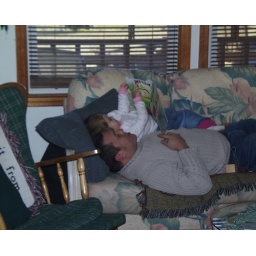
Oleg and Alyssa reading her book at my mom's house in NC